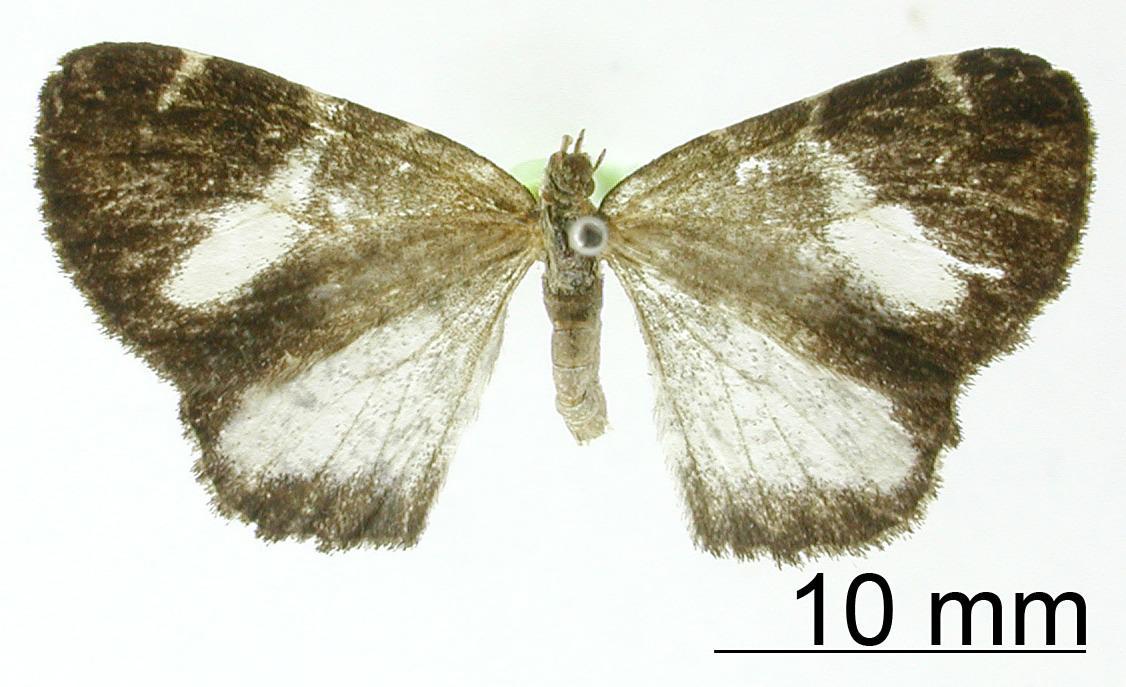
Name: Heterusia subvermiculata
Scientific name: Heterusia subvermiculata Dognin, 1911
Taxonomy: Animalia, Arthropoda, Insecta, Lepidoptera, Geometridae, Ennominae
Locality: Rio Toche, Quindiu, Colombia, Colombia